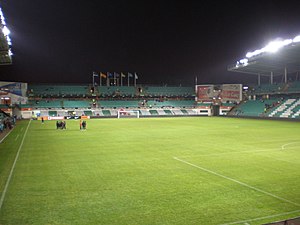
A. Le Coq Arena / Galleri
A. Le Coq Arena er et fodboldstadion i Tallinn, Estland. Udover at blive brugt til fodbold, så er det også vært for koncerter og andre events. I følge planen, er stadionet stadig ikke færdigt.